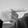
ASL letter: G